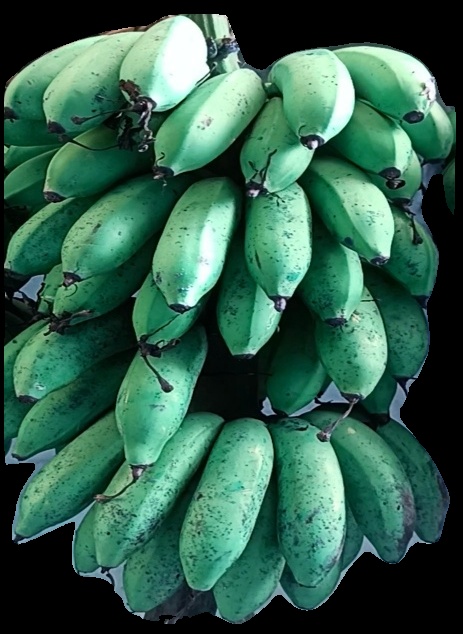
Variety: rasbale
Grade: grade2